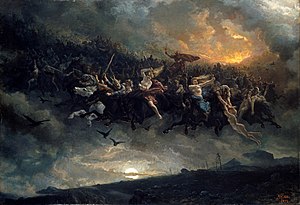
Den vilde jagt
Den vilde jagt: Åsgårdsreien (1872) af Peter Nicolai Arbo.
Den vilde jagt var en folkloristisk forestilling om et eller flere overnaturlige væsner, der i vildskab jagede enten over himmelen, over jorden eller i luften lige over den. Denne forestilling har været udbredt over hele Nord-, Vest- og Centraleuropa og havde dybe rødder i førkristne mytologier.